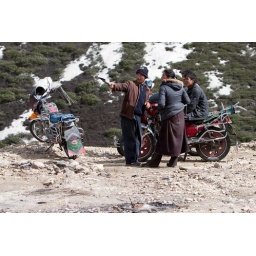
The horses are still around but the motorcycle is now their preferred steed